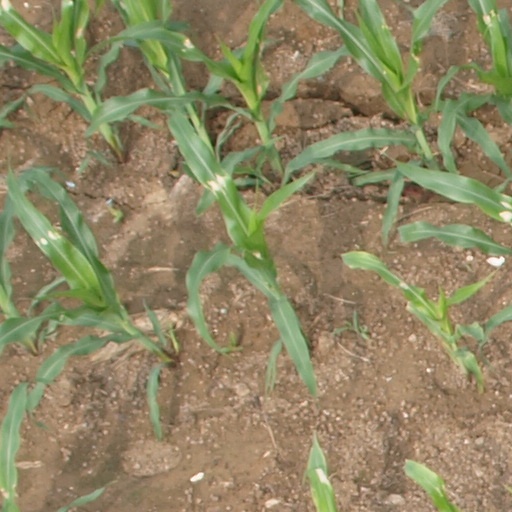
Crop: maize; corn